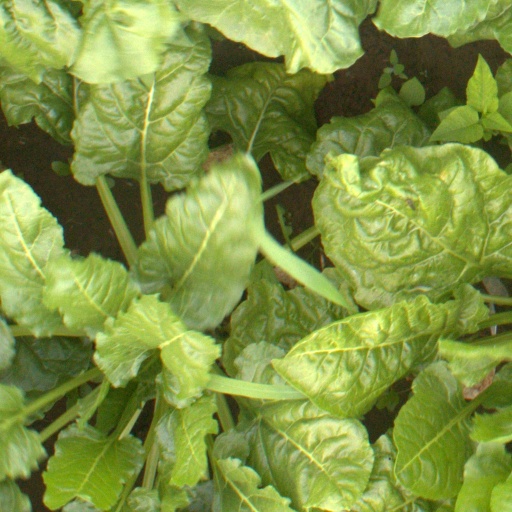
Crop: sugar beet